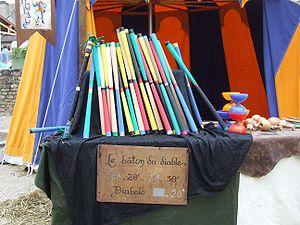
Le bâton du diable fait partie de ce que l’on appelle les arts du cirque, et plus précisément de la jonglerie.